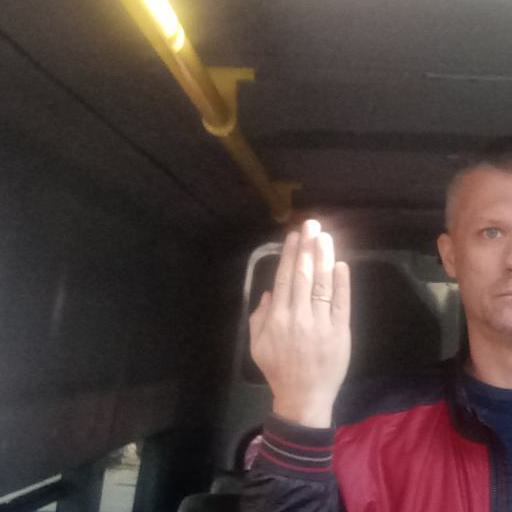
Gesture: stop_inverted